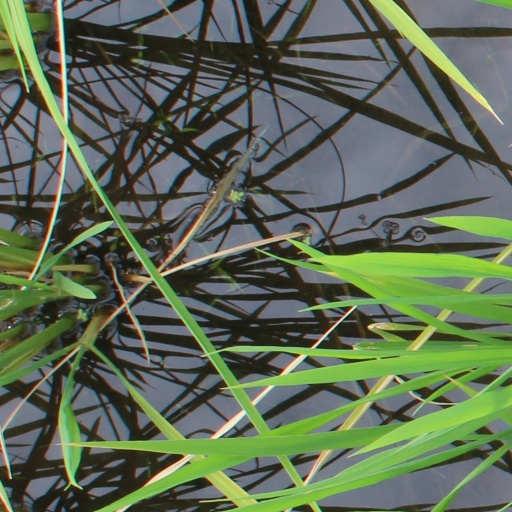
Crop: rice